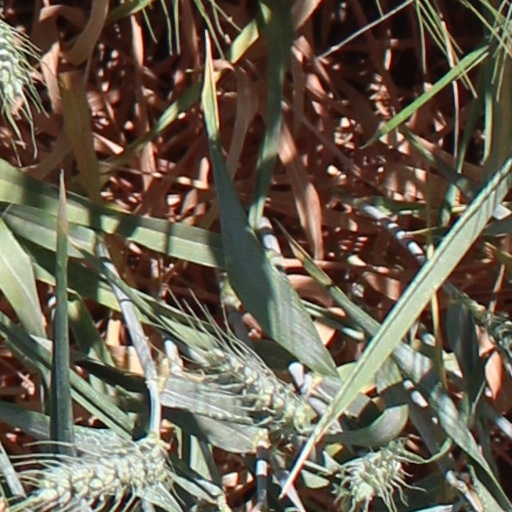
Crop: wheat